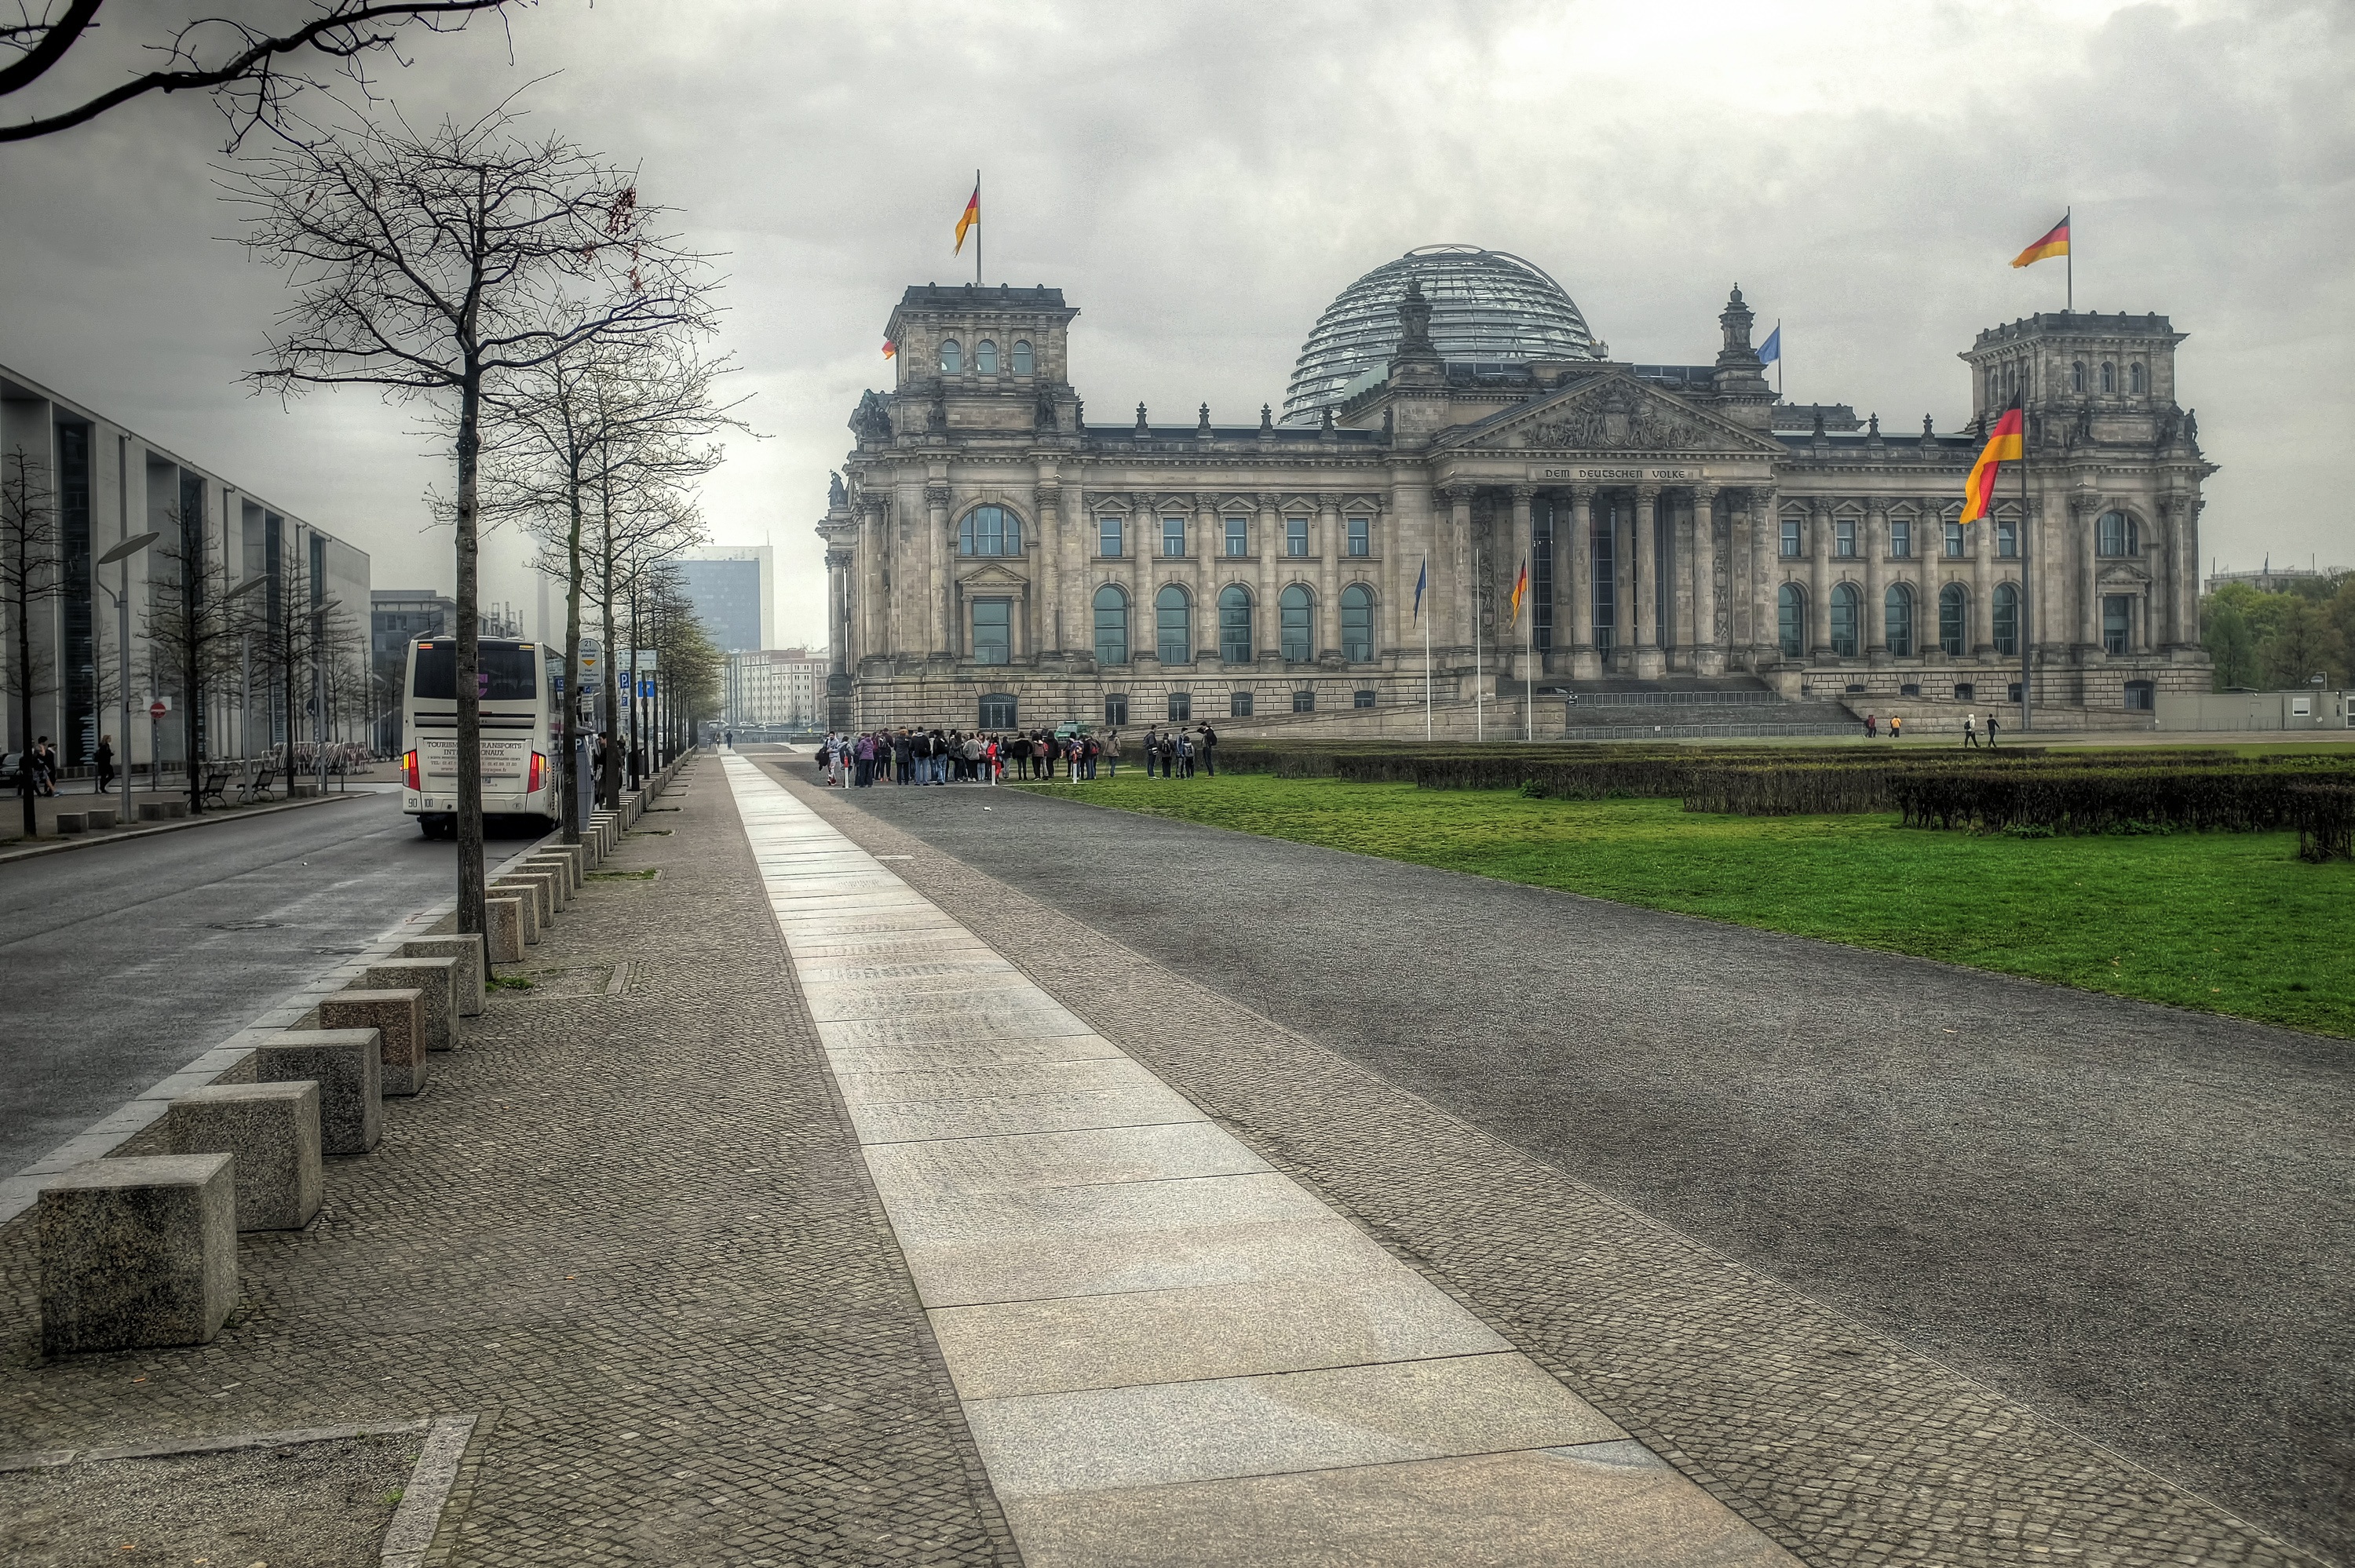
road, street, palace, city, walkway, cityscape, transport, waterway, germany, berlin, reichstag, tonemap, urban area